Ranjitsinhji

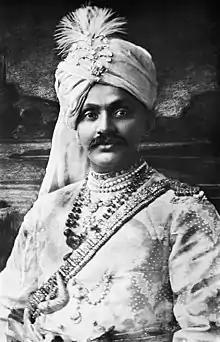
Ranjitsinhji 1908

Colonel Kumar Sri Sir Ranjitsinhji Vibhaji II (10 September 1872 – 2 April 1933), often known as Ranji or K. S. Ranjitsinhji, was an Indian cricketer who later became ruler of his native Indian princely state of Nawanagar from 1907 to 1933. The main part of his cricket career was from 1893 to 1904 when, as one of the greatest batsmen of his time, he played for Cambridge University, Sussex, London County and, in 15 Test matches, for England.